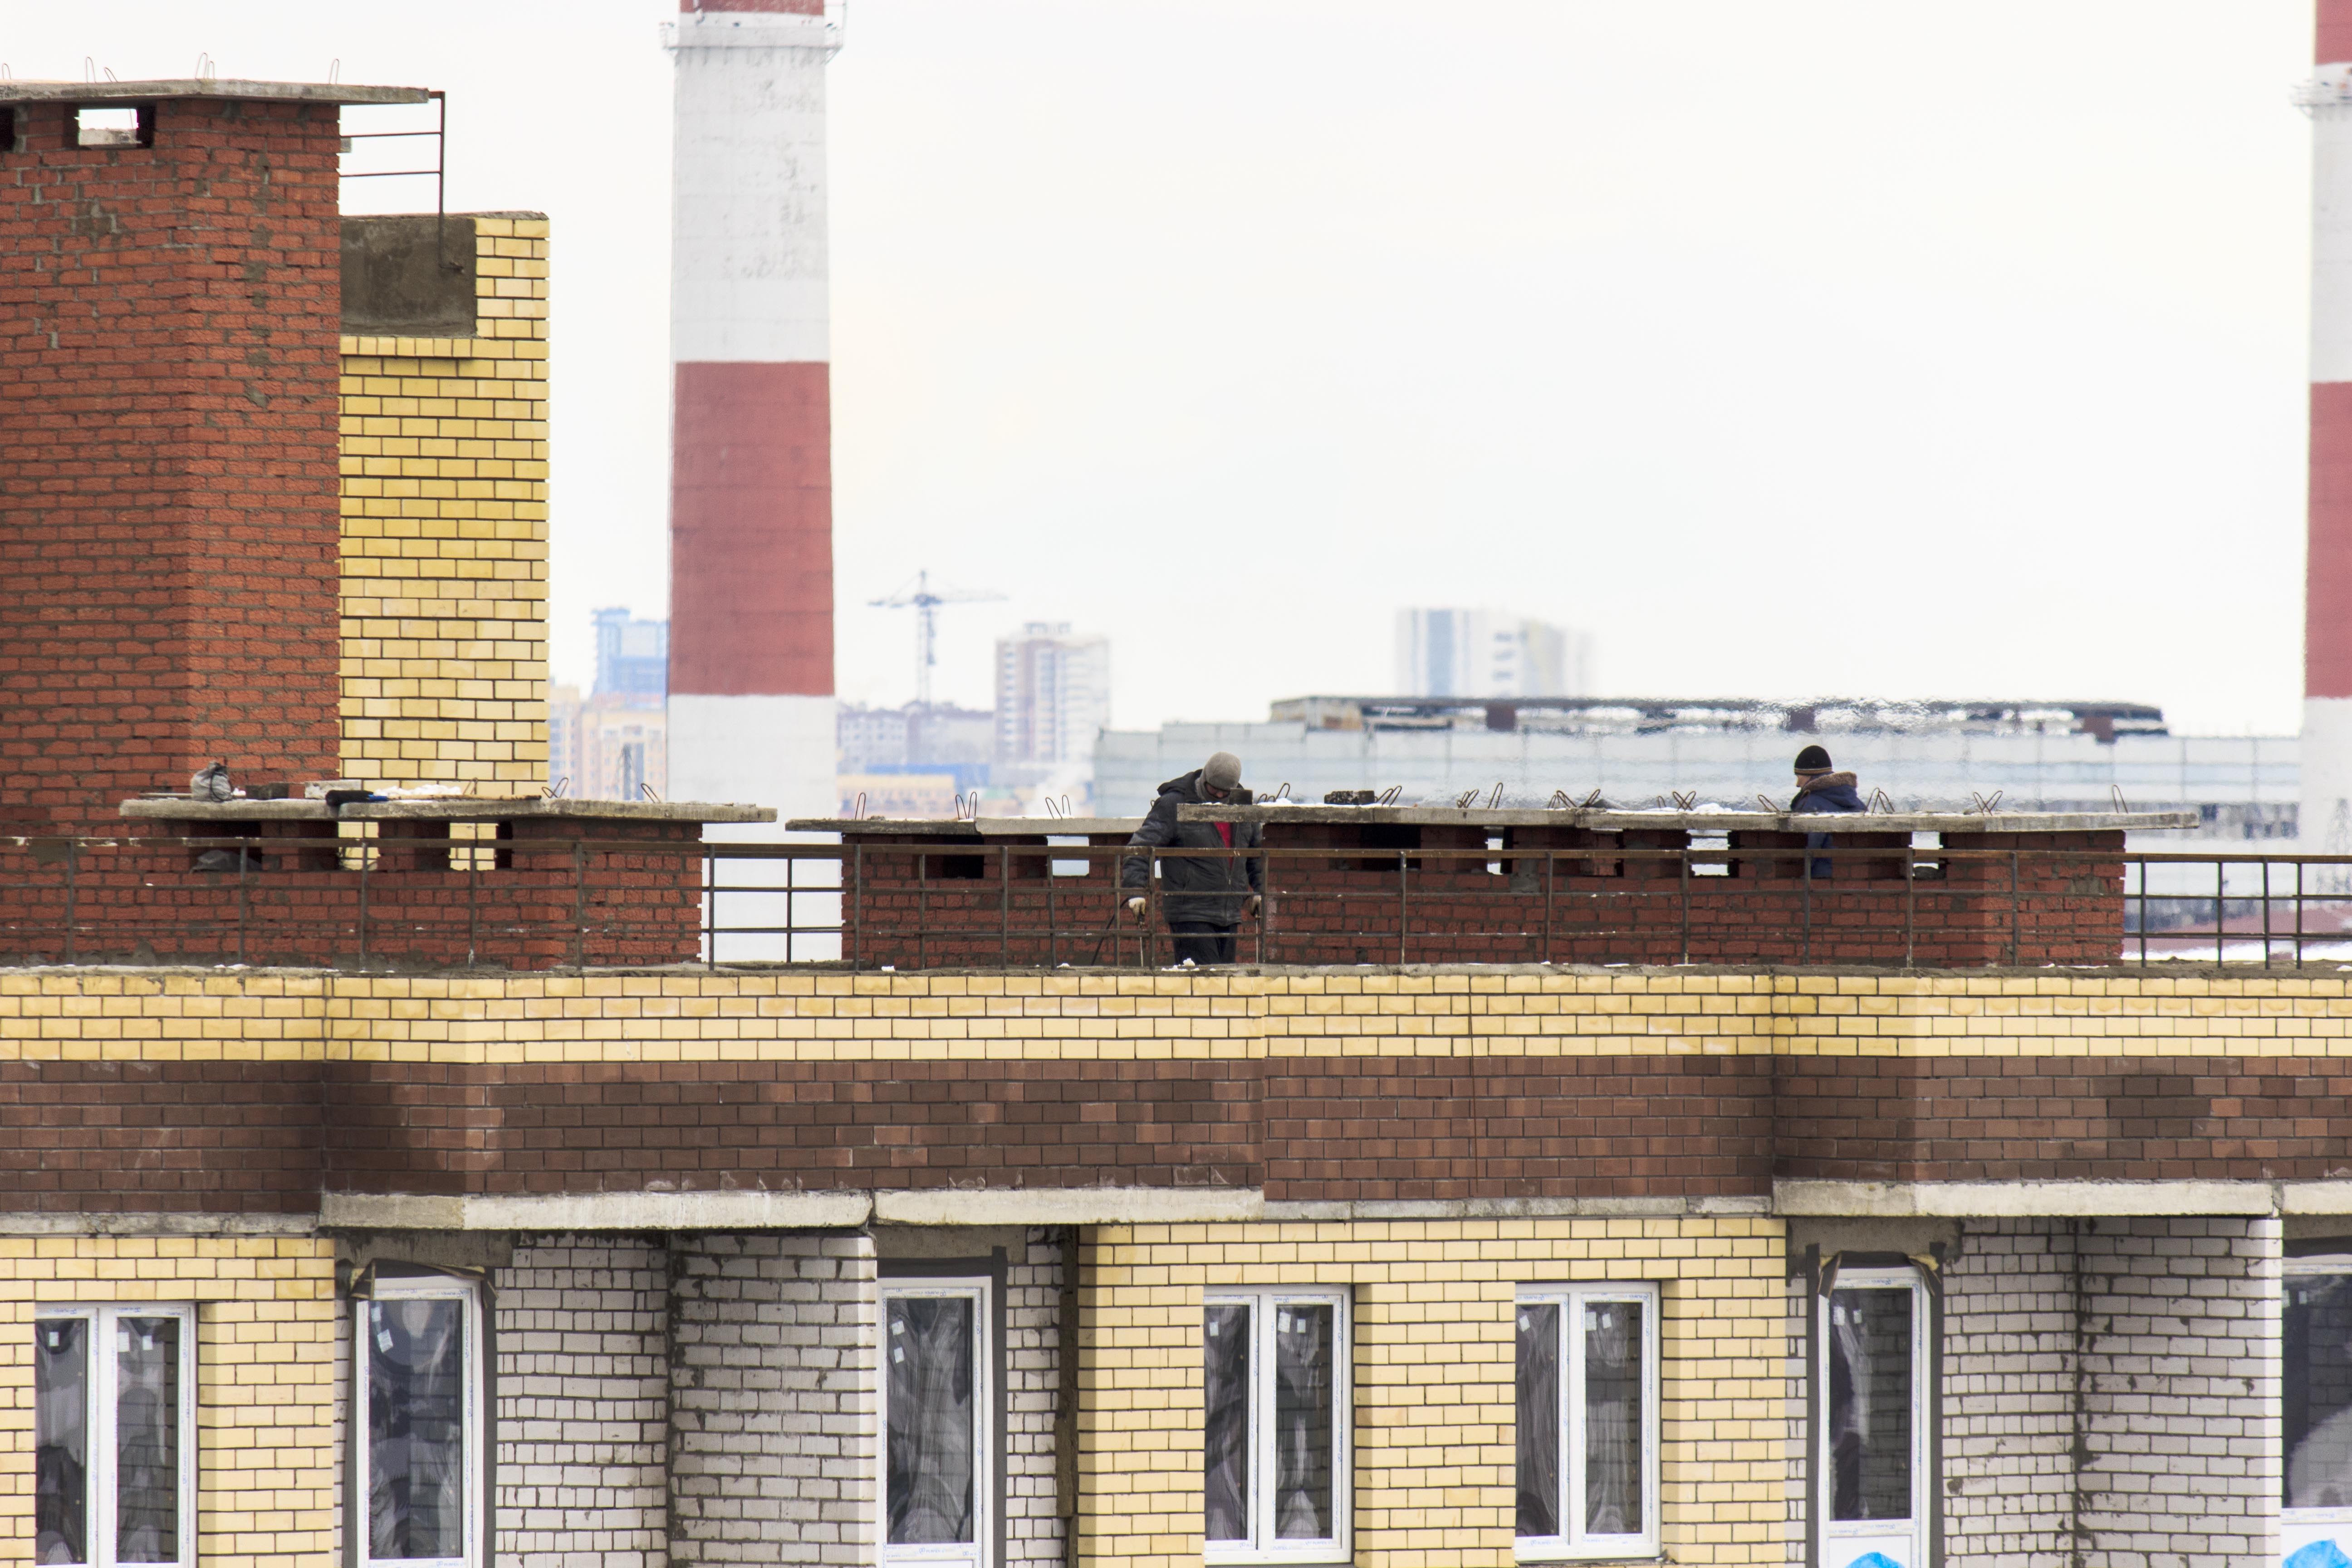
architecture, roof, building, skyscraper, downtown, construction, tower, facade, tower block, new house, outdoor structure